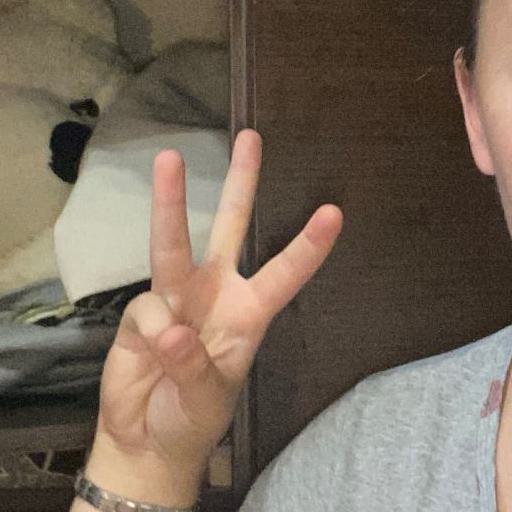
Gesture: three